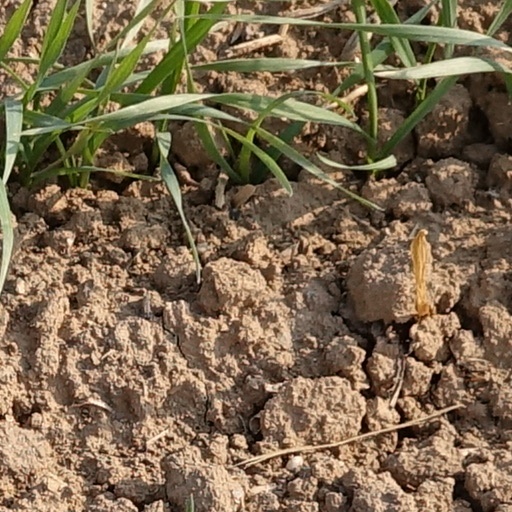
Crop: wheat